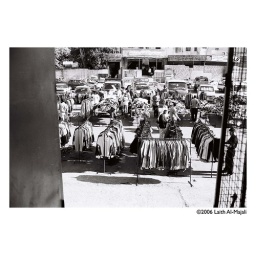
A used clothes flea market in downtown Amman, Jordan.